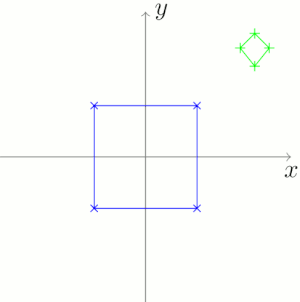
Illustration de l'analyse procustéenne
En statistiques, l'analyse procustéenne est une technique pour comparer des formes. Elle est utilisée pour déformer un objet afin de le rendre autant que faire se peut semblable à une référence, ne laissant apparaître entre l'objet et la référence que les différences que les transformations autorisées n'ont pu gommer. La déformation supprime les différences qui ne sont pas dues à la forme intrinsèque de l'objet. Celles qui subsistent sont considérées objectives, et permettent d'évaluer le degré de ressemblance entre l'objet et la référence.